History of Brampton

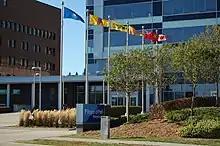
Peel Region's offices in Brampton. The city retained its role as the administrative centre of Peel following its reorganization.

Bramalea was developed as an innovative "new town." A separate community, approximately 40 kilometres northwest of Toronto. It is located in the former Chinguacousy Township, it was Canada's first satellite community developed by one of the country's largest real estate developers, "Bramalea Limited", formerly known as "Brampton Leasing". The name "Bramalea" was created by the farmer William Sheard, who integrated the BRAM from Brampton, MAL from Malton (A neighbouring region), and the EA from his own farm; SunnymEAd Farms. He sold the land to Brampton Leasing developers and built one of Bramalea's first houses on Dixie road across from the former headquarters of Nortel. The community had an extensive Master Plan, which included provisions for a parkland trail system and a "downtown," which would include essential services and a shopping centre. The downtown area's centrepiece was the Civic Centre, which included the city hall and library. Directly across Team Canada Drive from the Civic Centre, Bramalea Limited built a shopping centre named Bramalea City Centre. The two centrepieces were connected by a long tunnel, which has long since been closed due to safety issues. Other features included a police station, fire hall, bus terminal, and a collection of seniors' retirement homes.